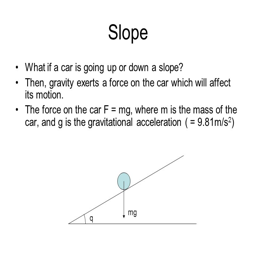
slope what if a car is going up or down a slope .